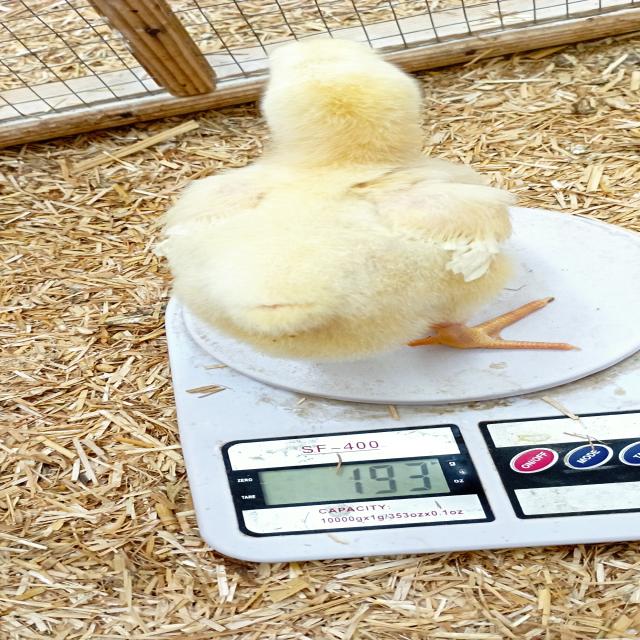
Weight: 193 g